Cliff jumping

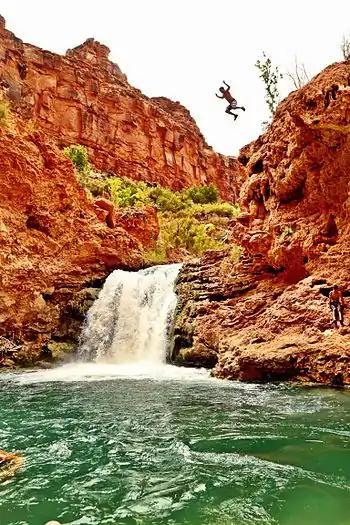
A person jumping off a cliff in Arizona. 2013

Cliff jumping is the leaping off a cliff edge, usually into a body of water, as a form of sport. It may be done as part of the sport of coastal exploration or as a standalone activity. Particular variations on cliff jumping may specify the angle of entry into the water or the inclusion or exclusion of human-made platforms or other equipment. Cliff jumping and its close relative tombstoning are specific to water landing (with diving usually implying a head-first entry and tombstoning implying a feet-first entry). Cliff jumping with the use of a parachute would typically be classified as a form of BASE jumping.